Kinmen

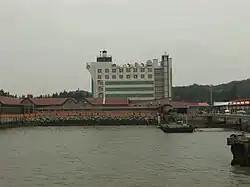
Shuitou Pier

The Kinmen Power Company was founded in 1967 and gradually built five power plants in the county and is in charge of providing power resources to all residents in Kinmen. It used to rely on light diesel oil which created high cost burden to its management. Since 1992, the ROC central government approved the power company to authorize Taiwan Power Company (Taipower) for five-year management. All of the power development projects were invested by Taipower and helped the region economic development. In July 1997, Kinmen Power Company was officially incorporated to Taipower. In 1999, the diesel-fired Tashan Power Plant was built to supply electricity to Kinmen grid. The other smaller power plants were subsequently discontinued to reduce cost. The county is also powered by its Jinmen Wind wind farm with a capacity of 4 MW and photovoltaic system with a capacity of 9 MW.